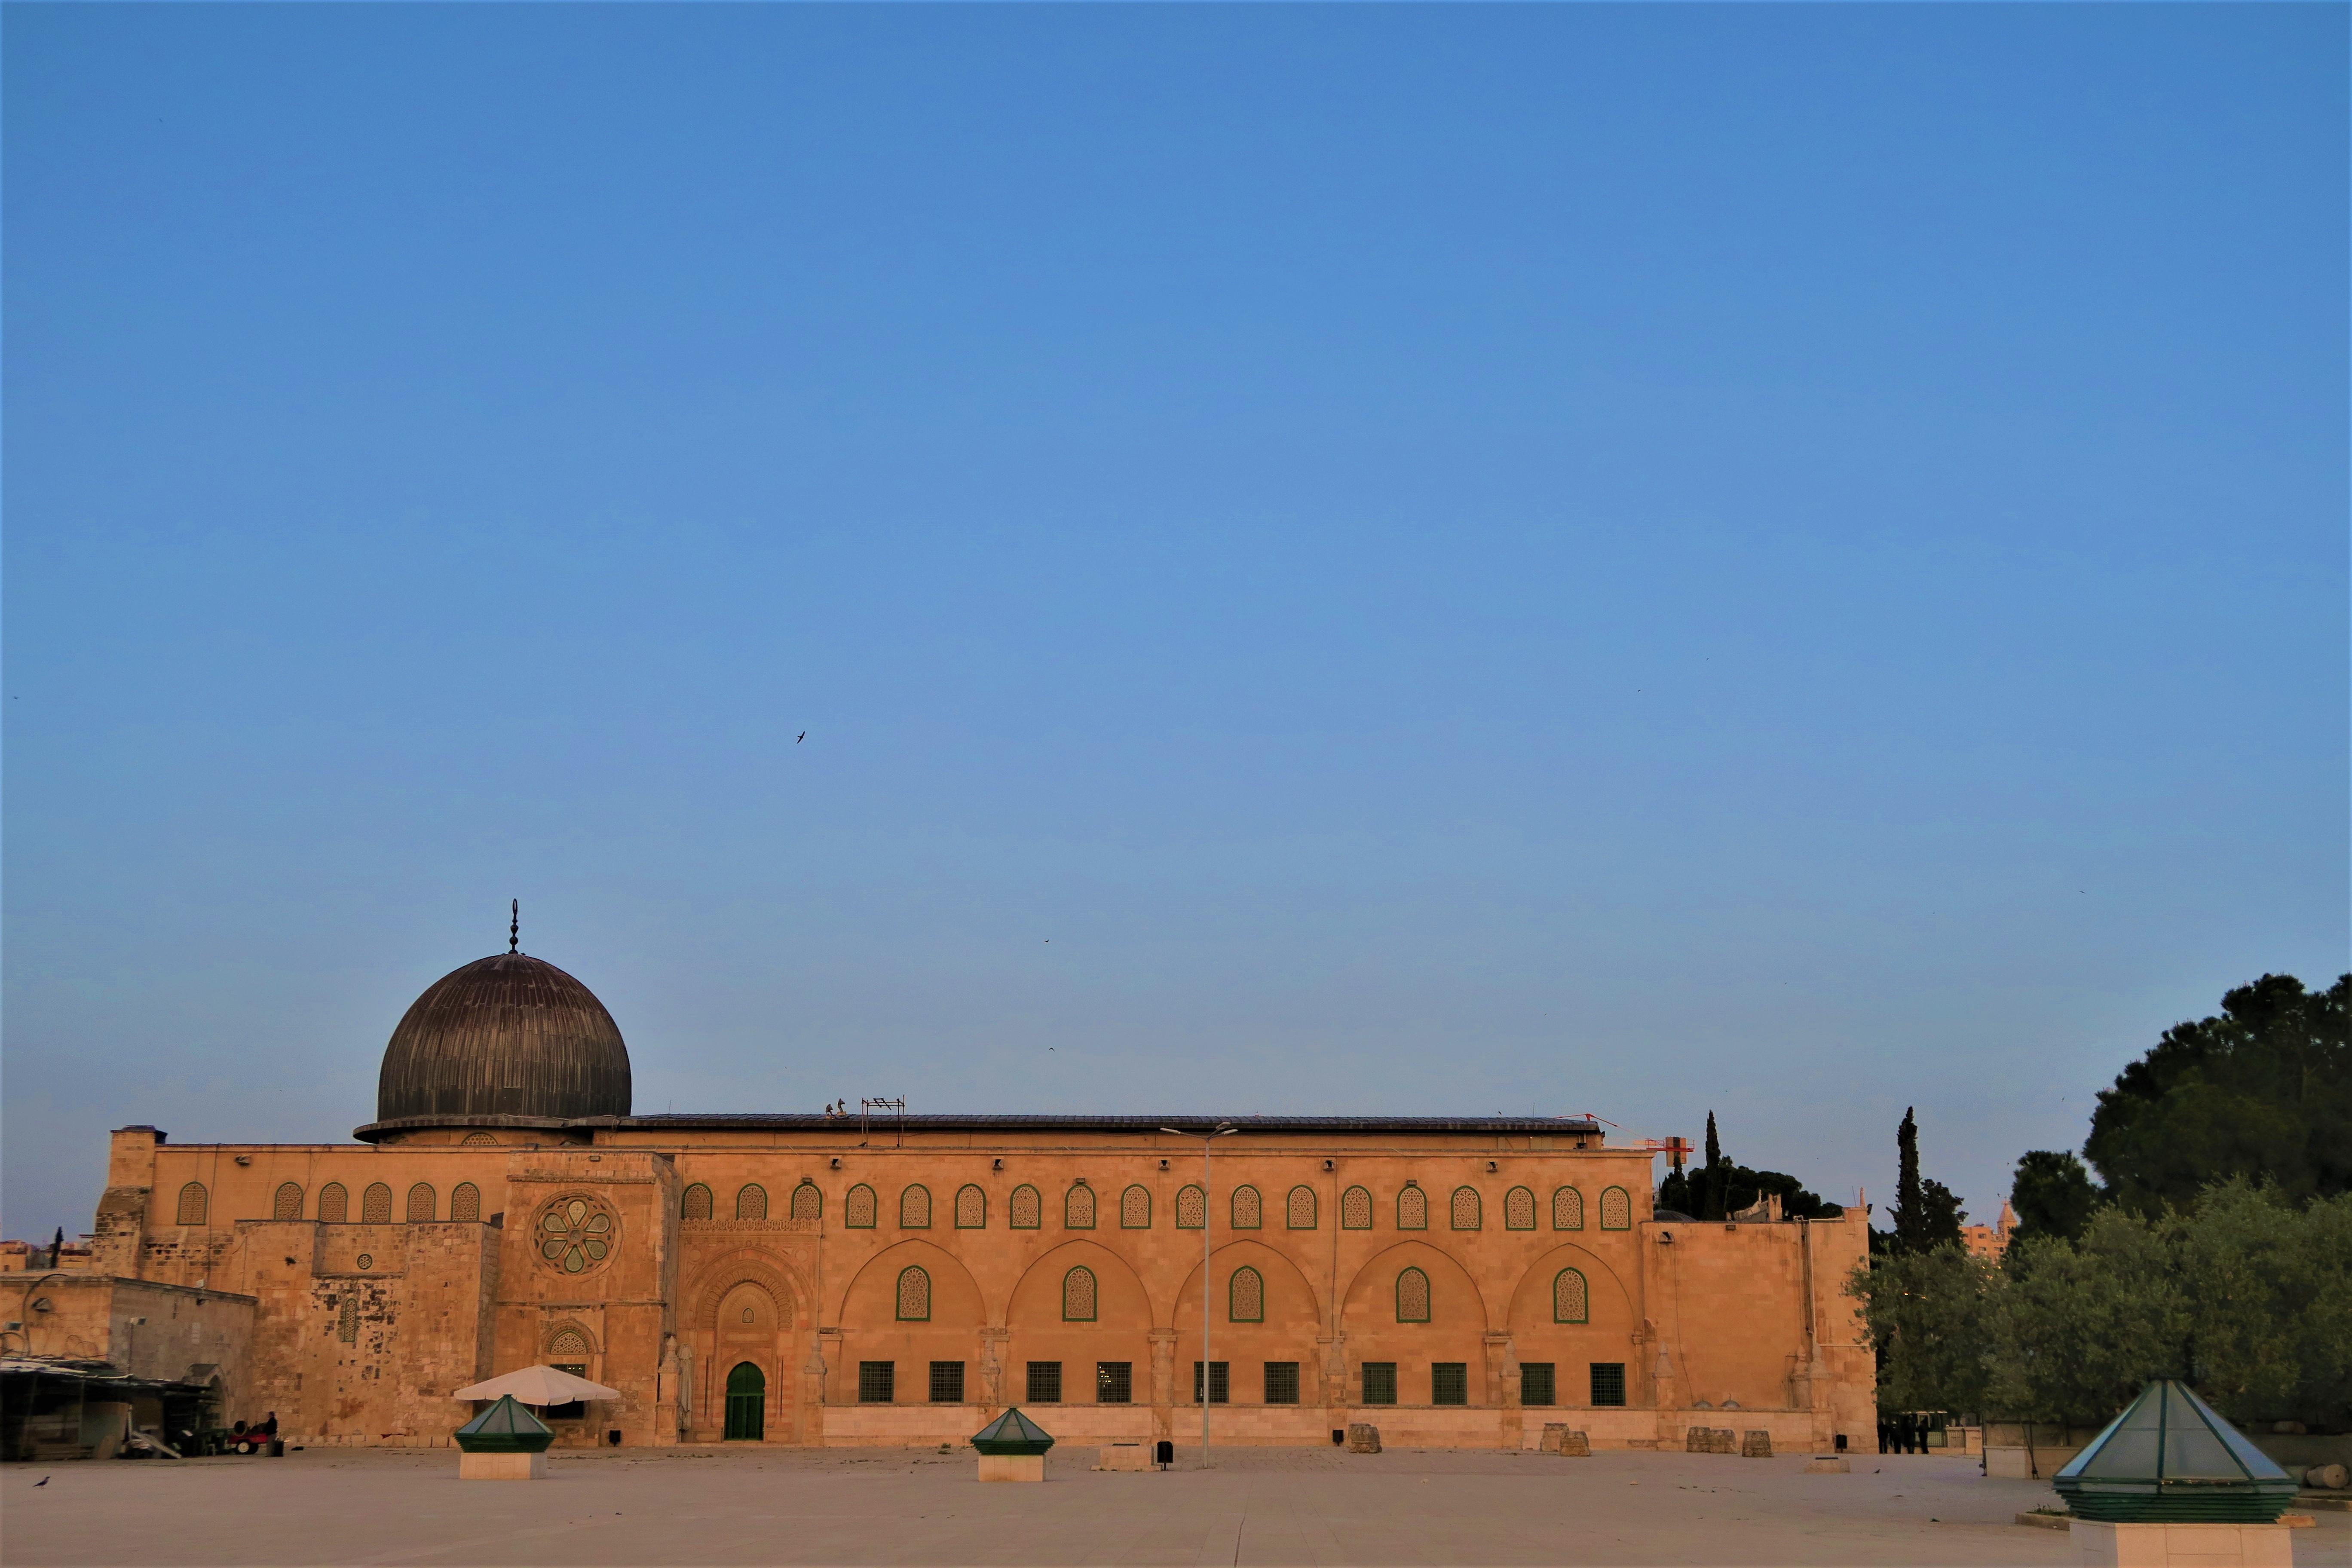
palestine, religion, islam, jerusalem, Aqsa, dome, minaret, history, architecture, building, landmark, historic site, fortification, sky, mosque, tourism, landscape, palace, tomb, place of worship, vacation, city, unesco world heritage site